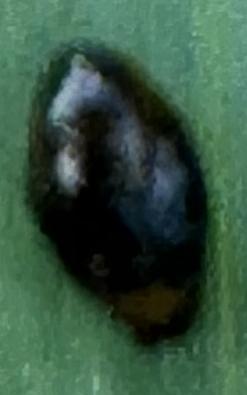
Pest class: cereal_leaf_beetle